Patriarchy

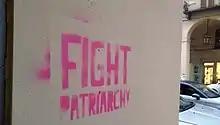
"FIGHT PATRIARCHY" – a graffito in Turin, Italy

Feminist theorists have written extensively about patriarchy either as a primary cause of women's oppression, or as part of an interactive system. Shulamith Firestone, a radical-libertarian feminist, defines patriarchy as a system of oppression of women. Firestone believes that patriarchy is caused by the biological inequalities between women and men, e.g. that women bear children, while men do not. Firestone writes that patriarchal ideologies support the oppression of women and gives as an example the joy of giving birth, which she labels a patriarchal myth. For Firestone, women must gain control over reproduction in order to be free from oppression. Feminist historian Gerda Lerner believes that male control over women's sexuality and reproductive functions is a fundamental cause and result of patriarchy.